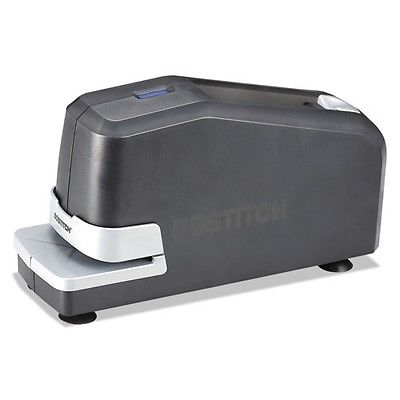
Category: stapler